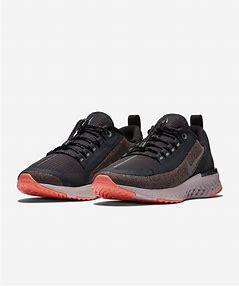
Brand: Nike
Model: Odyssey React